The Beatles' Christmas records

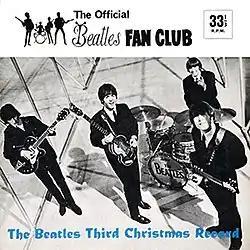

Several off-key, a cappella versions of "Yesterday" are dispersed throughout the record, alongside Lennon's "Happy Christmas to Ya List'nas", "Auld Lang Syne" (which briefly morphs into an impression of Barry McGuire's "Eve of Destruction"), then begin singing the Four Tops' "It's the Same Old Song" (but stop after George tells them they can't continue because the song is copyrighted), and an original poem titled "Christmas Comes But Once a Year".